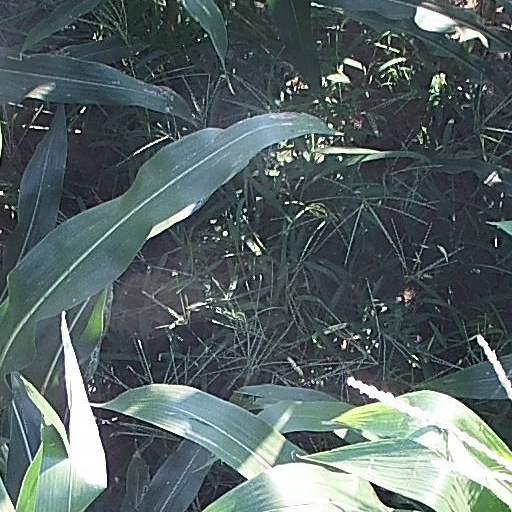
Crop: maize; corn